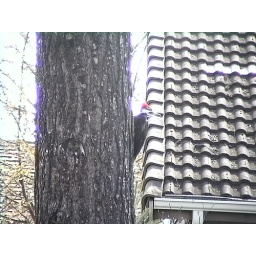
When we first moved in we had a wood pecker in a tree next door